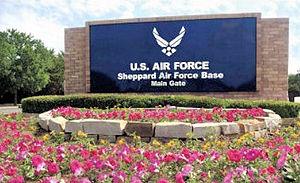
La Sheppard Air Force Base est une base de l'United States Air Force située dans le comté de Wichita au nord de Wichita Falls au Texas.